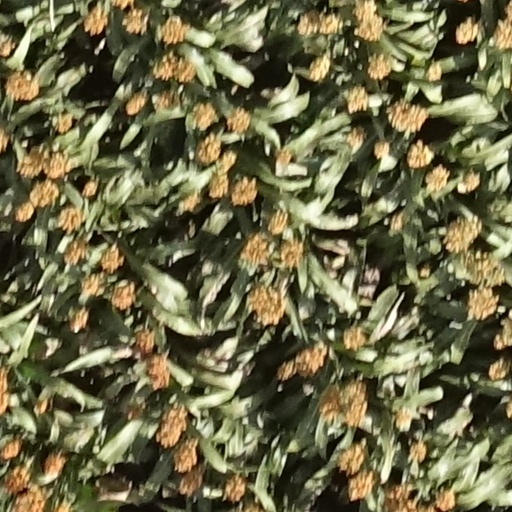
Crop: sorghum